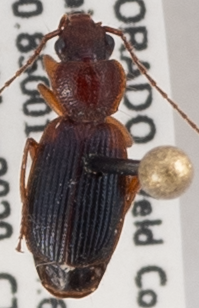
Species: Cymindis planipennis
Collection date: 2020-08-19
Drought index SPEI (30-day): -1.186
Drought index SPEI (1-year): -0.84
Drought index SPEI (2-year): -0.272